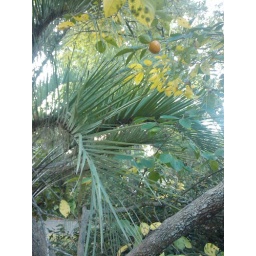
persimmons, palms, pine trees (needles only in this shot) &amp;amp; azaleas (not in bloom, though)